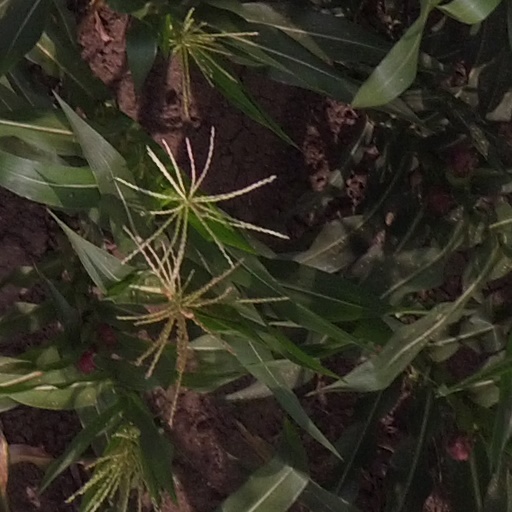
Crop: maize; corn